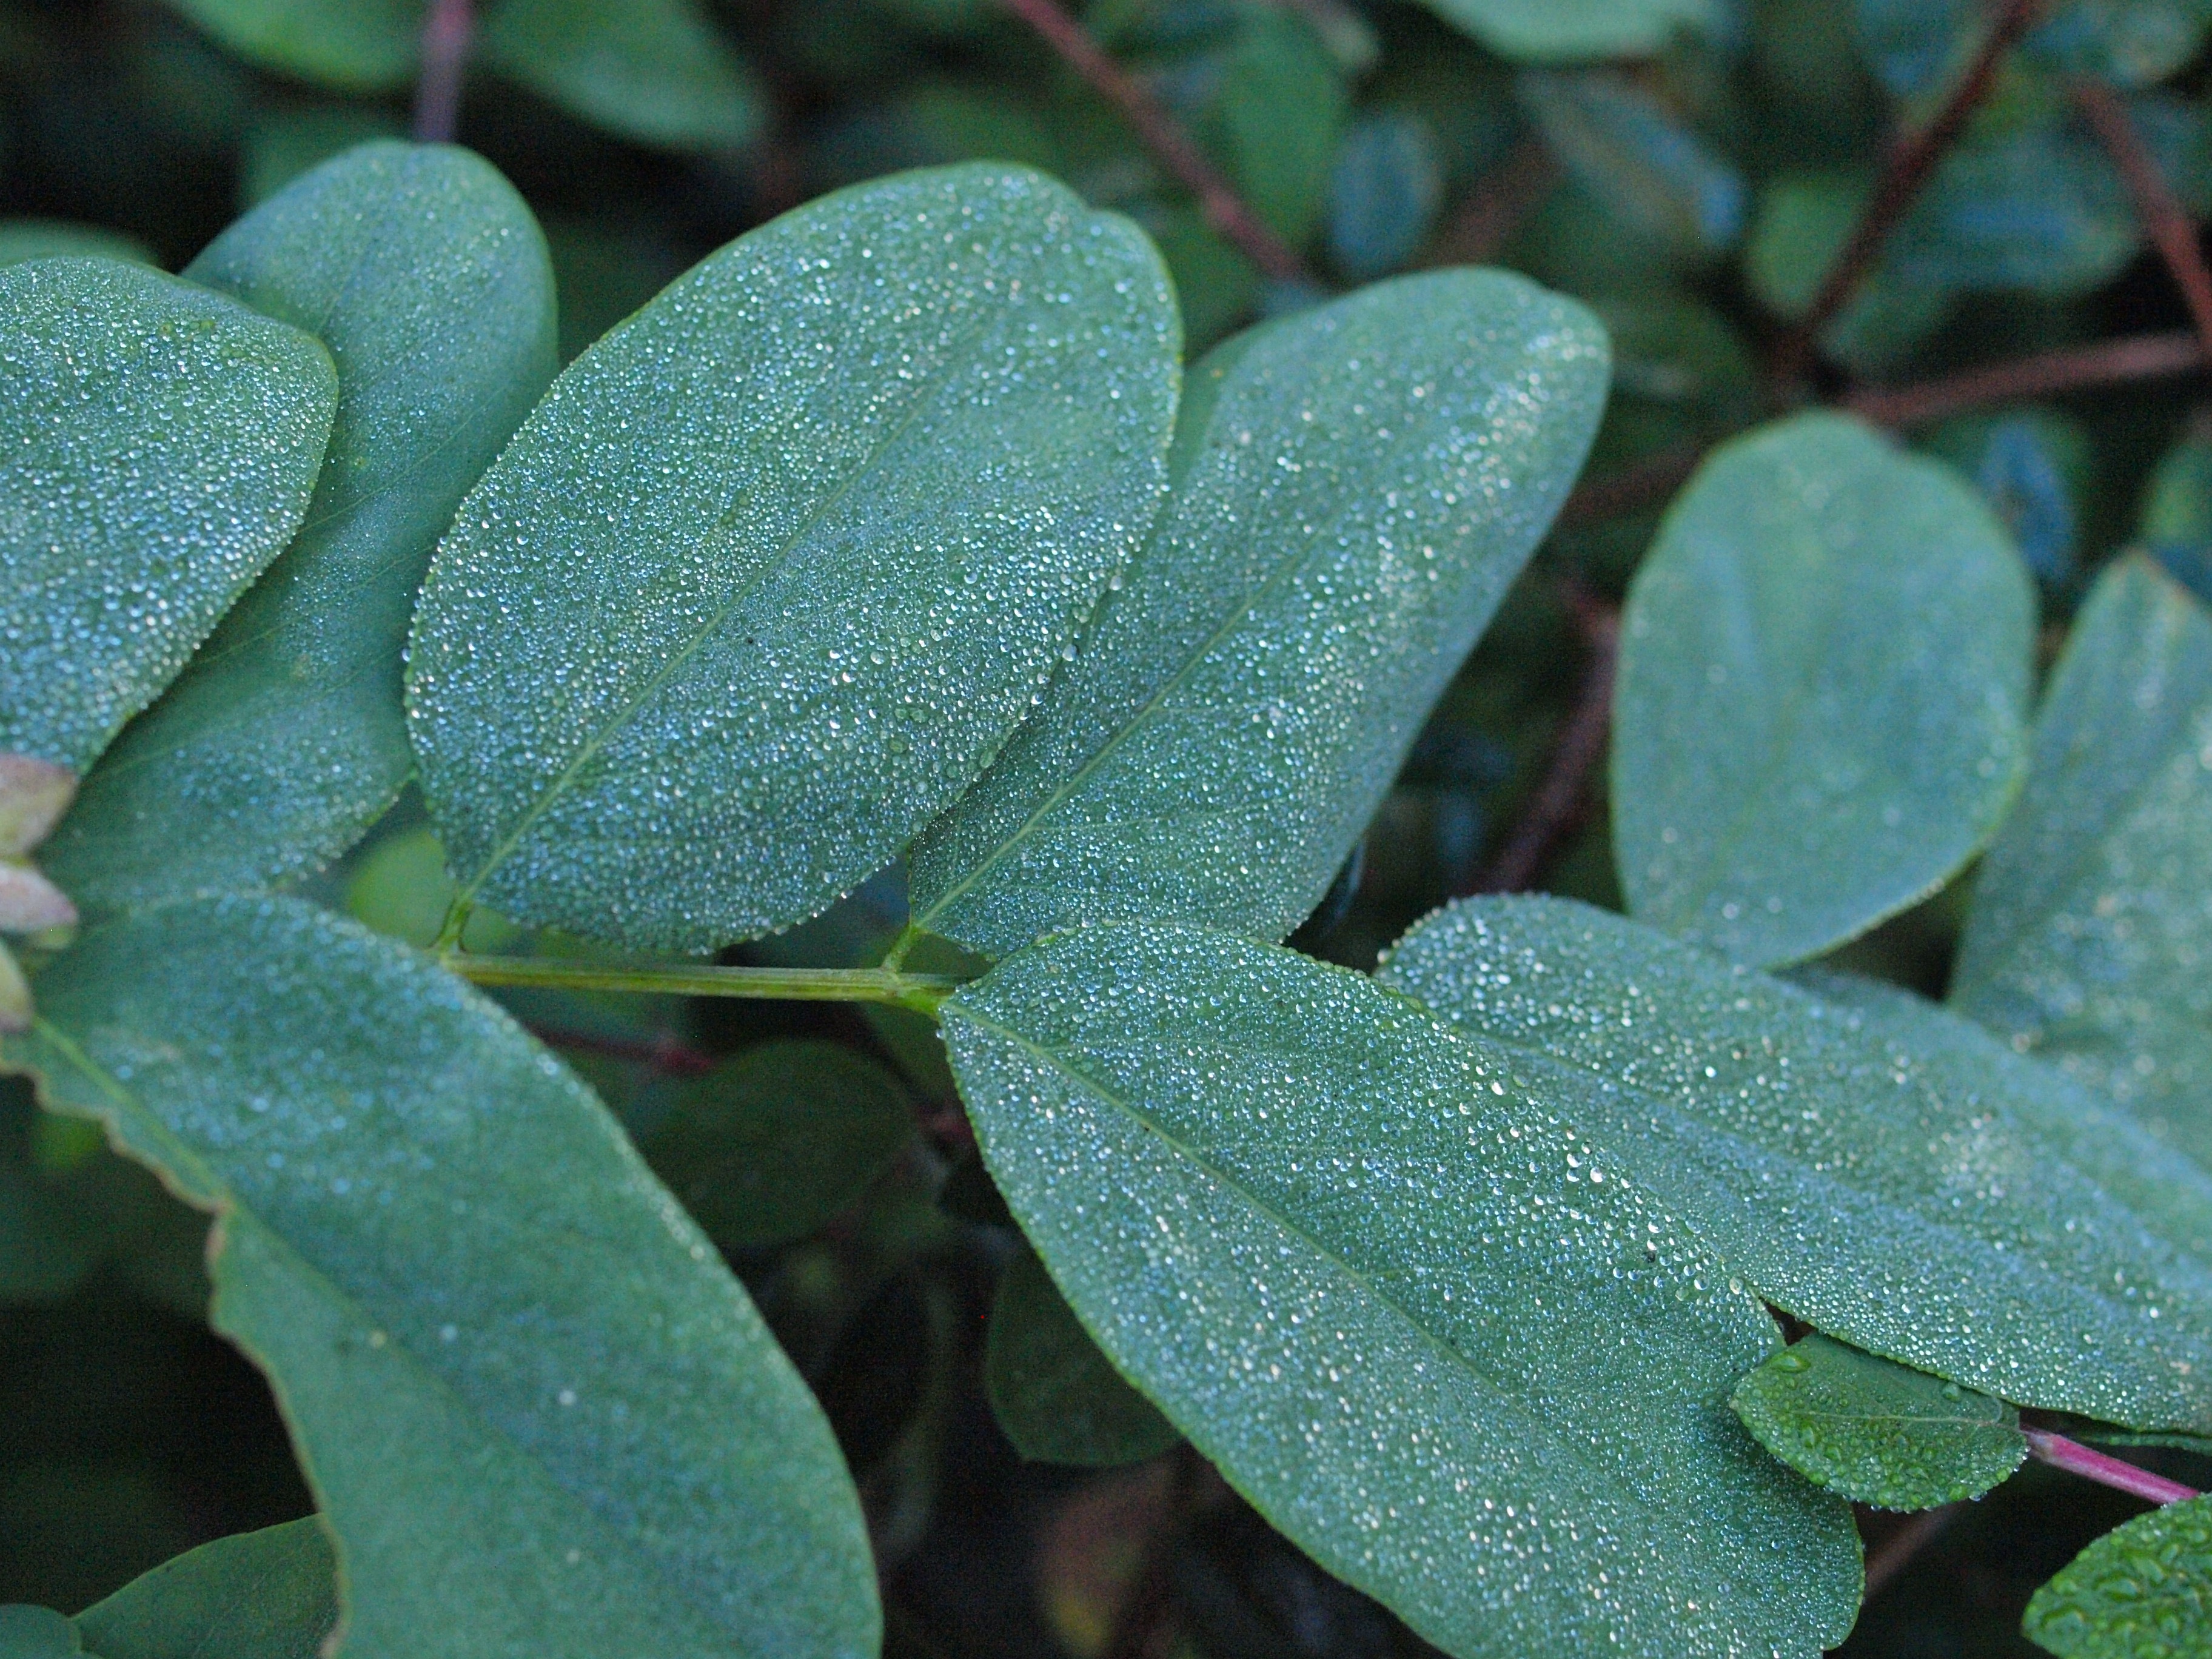
water, dew, plant, leaf, flower, petal, green, herb, autumn, botany, flora, drip, leaves, dewdrop, shrub, drop of water, morgentau, macro photography, beaded, dew drops, flowering plant, snow berry, annual plant, land plant